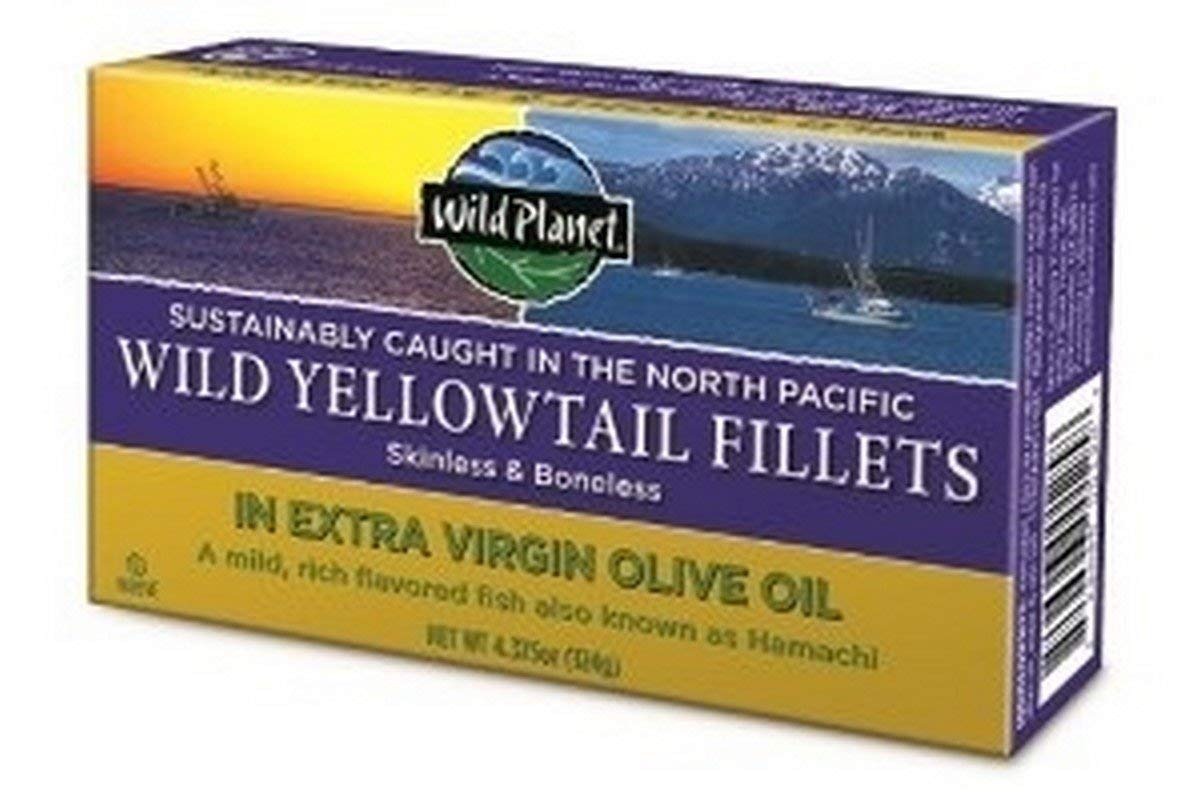
Item Name: Wild Planet Yellowtail Wld Fllt Evoo12
Value: 1.0
Unit: Count

Price: 59.32